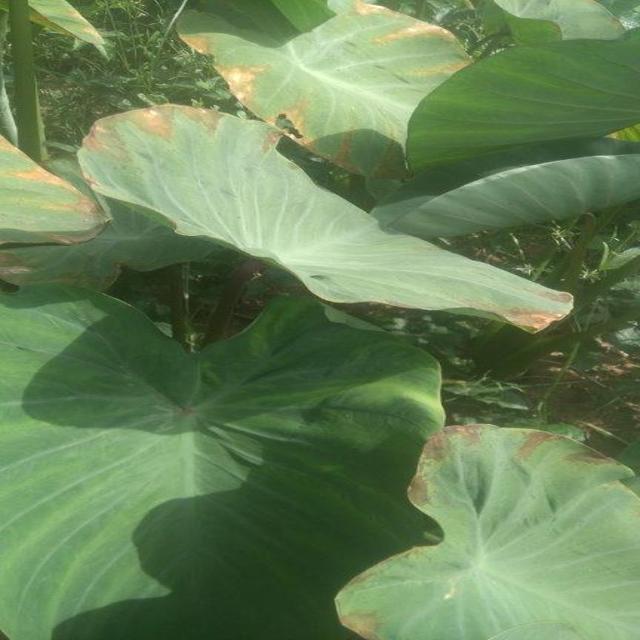
Label: Mid_Blight